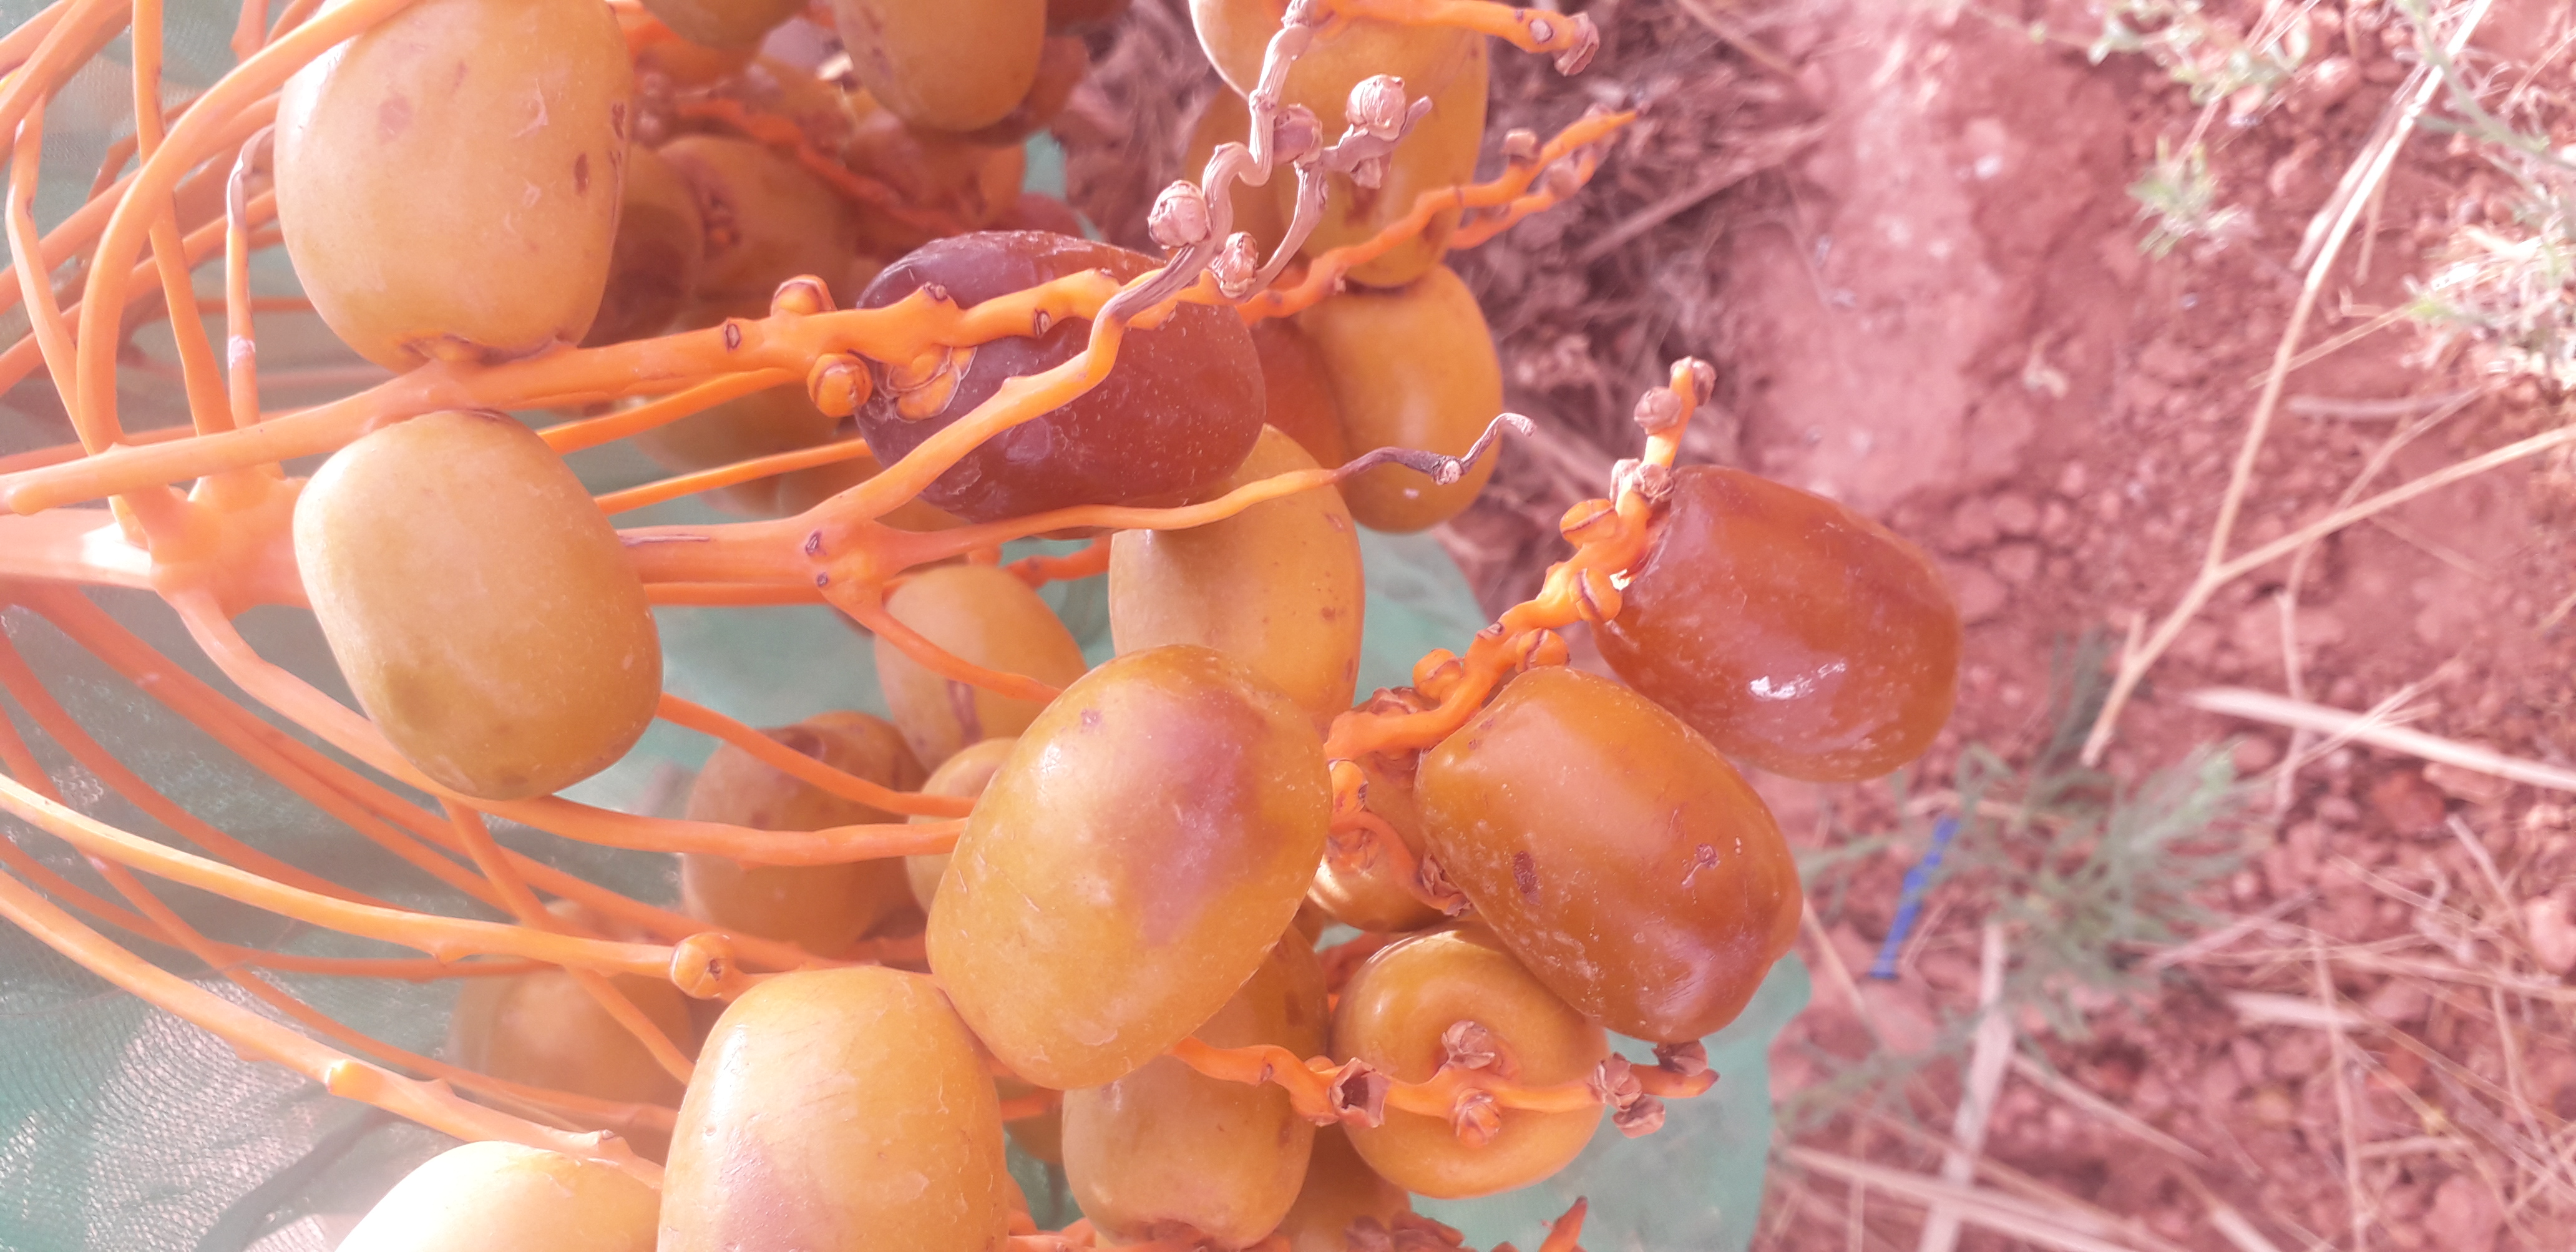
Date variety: Boufagous